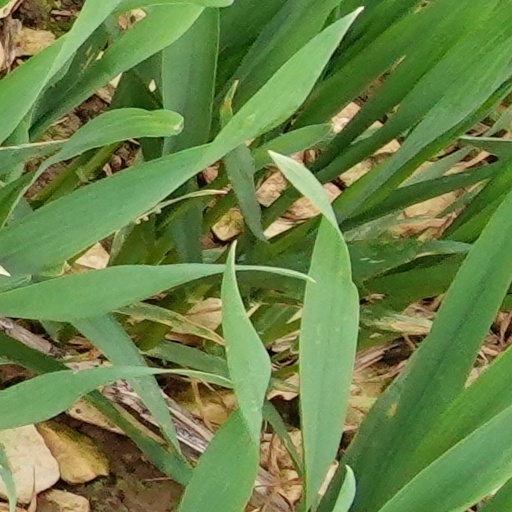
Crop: wheat